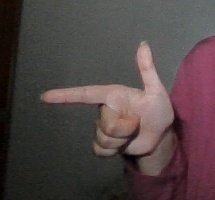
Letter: yaa